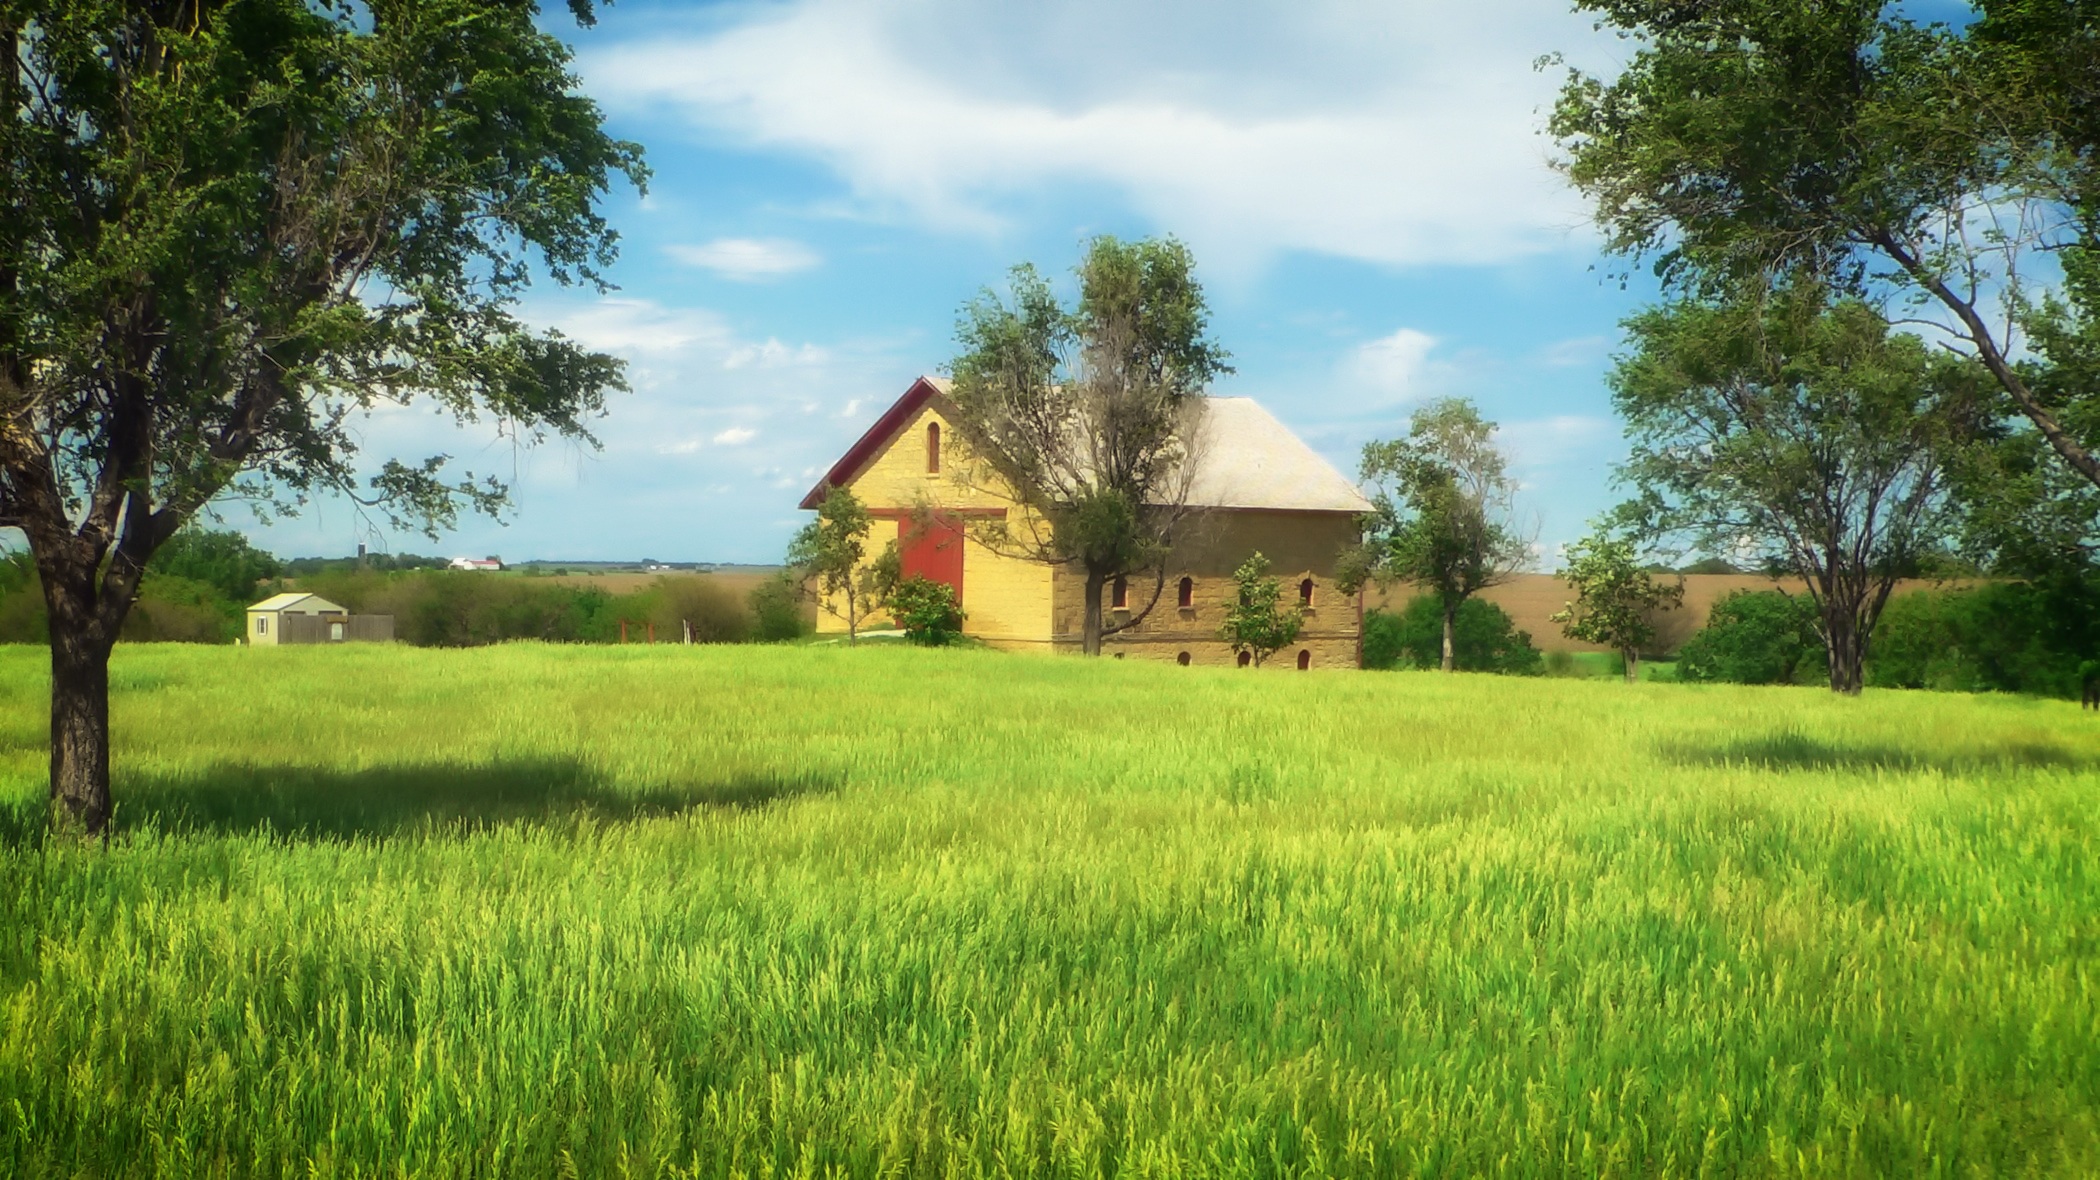
landscape, nature, sky, field, farm, lawn, meadow, prairie, countryside, barn, country, rural, scenic, pasture, agriculture, plain, outside, clouds, grassland, plantation, estate, habitat, nebraska, rural area, paddy field, natural environment, geographical feature, grass family, land lot